Brad Boxberger

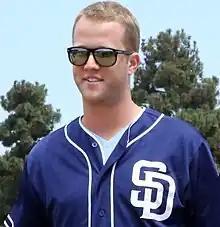
Boxberger with the Padres in 2013

Boxberger was returned to Tucson on June 26 after five relief appearances. He was called up to the majors again on July 30 when Joe Thatcher was placed on the disabled list and was optioned back to Triple-A on August 22 after eight appearances to make room on the roster for starter Andrew Werner. Boxberger joined the Padres again September 4 and remained with the club through the end of the season. In his time with Tucson, Boxberger posted a 2.70 ERA and 12.9 strike-outs per 9 innings over 37 games in relief. His totals for the 2012 season in 24 games with the Major League club were a 2.60 ERA and 33 strike-outs versus 18 walks in 27 innings.